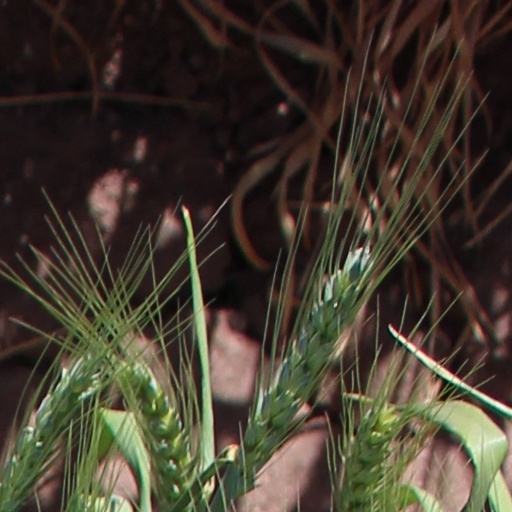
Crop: wheat